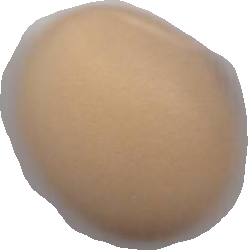
Variety: Anjasmoro